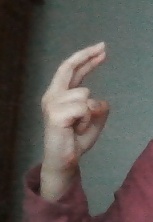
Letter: zay